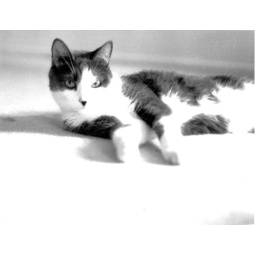
&lt;i&gt;you speak only in vowels.&lt;i&gt; Another one of my black and white pictures from my film camera. &lt;/i&gt;&lt;/i&gt;